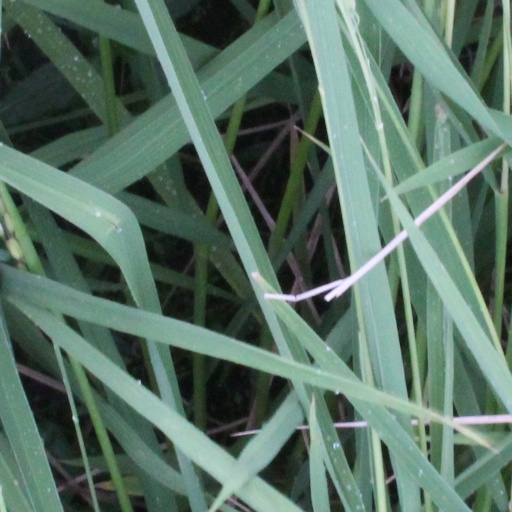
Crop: rice